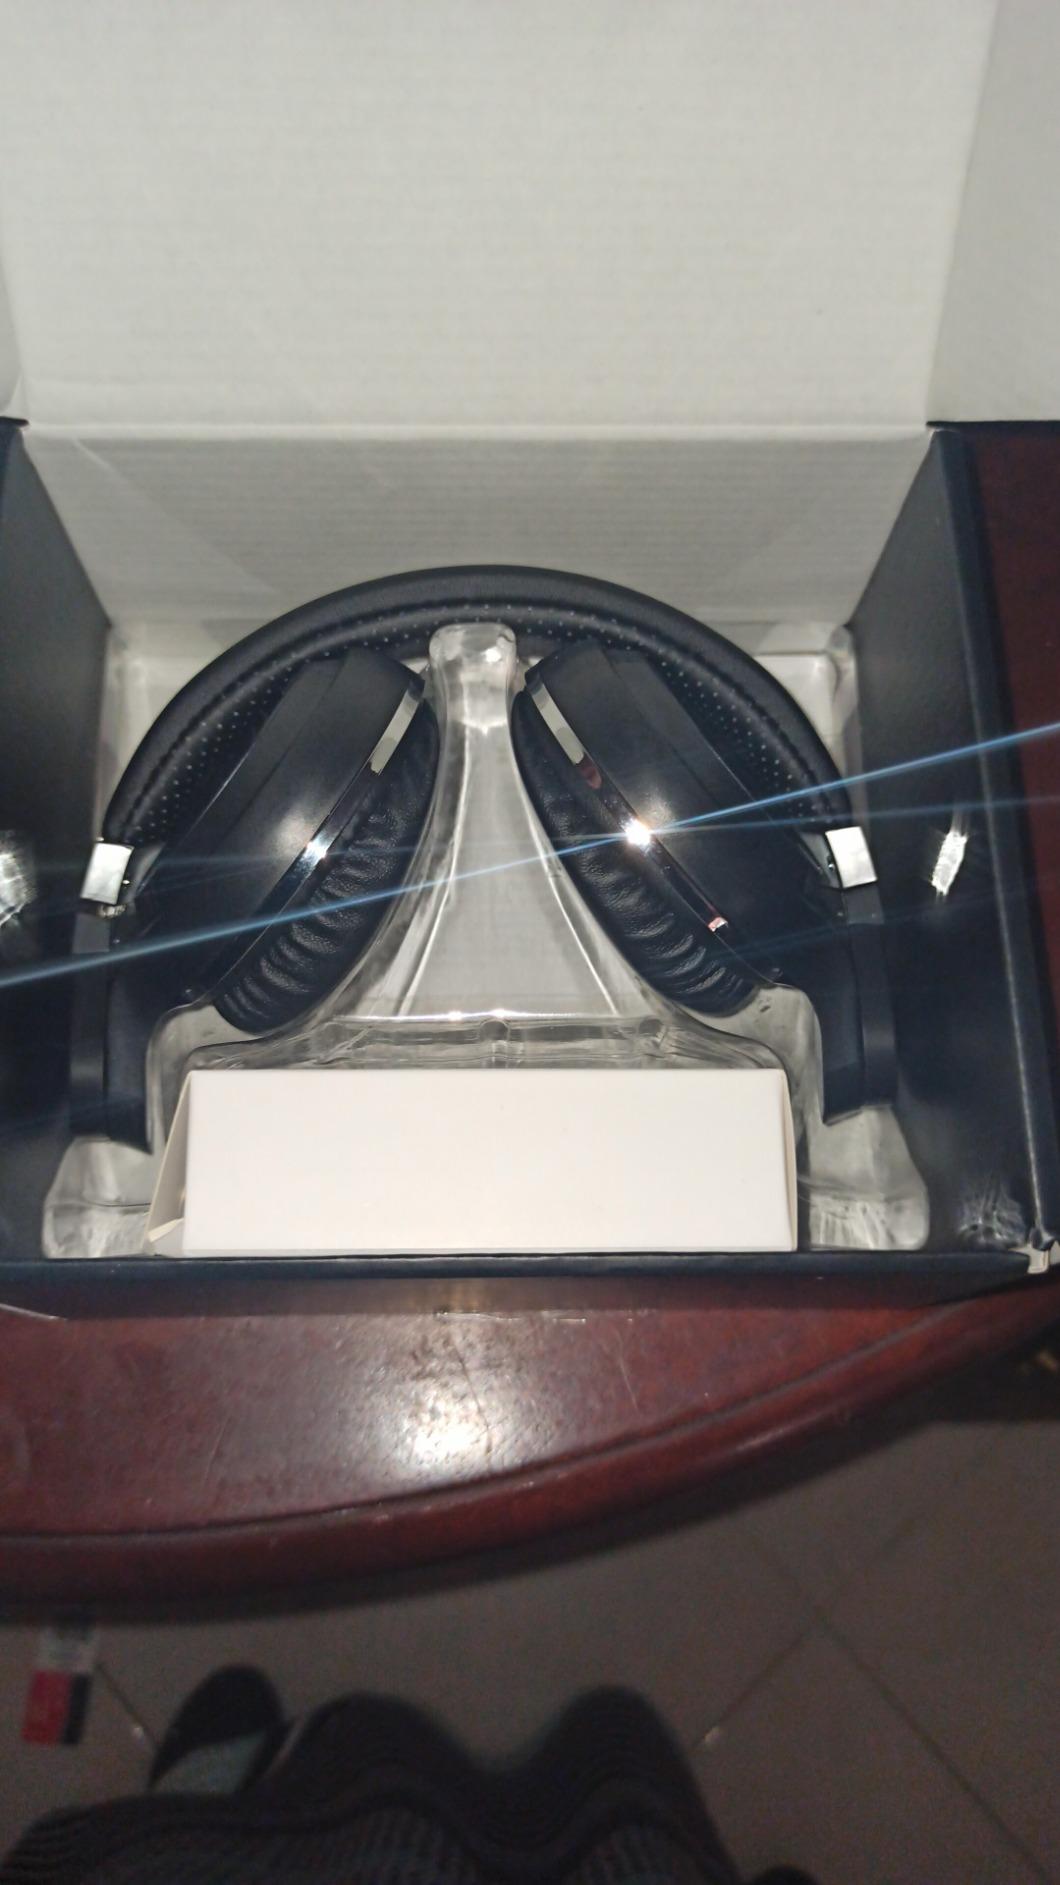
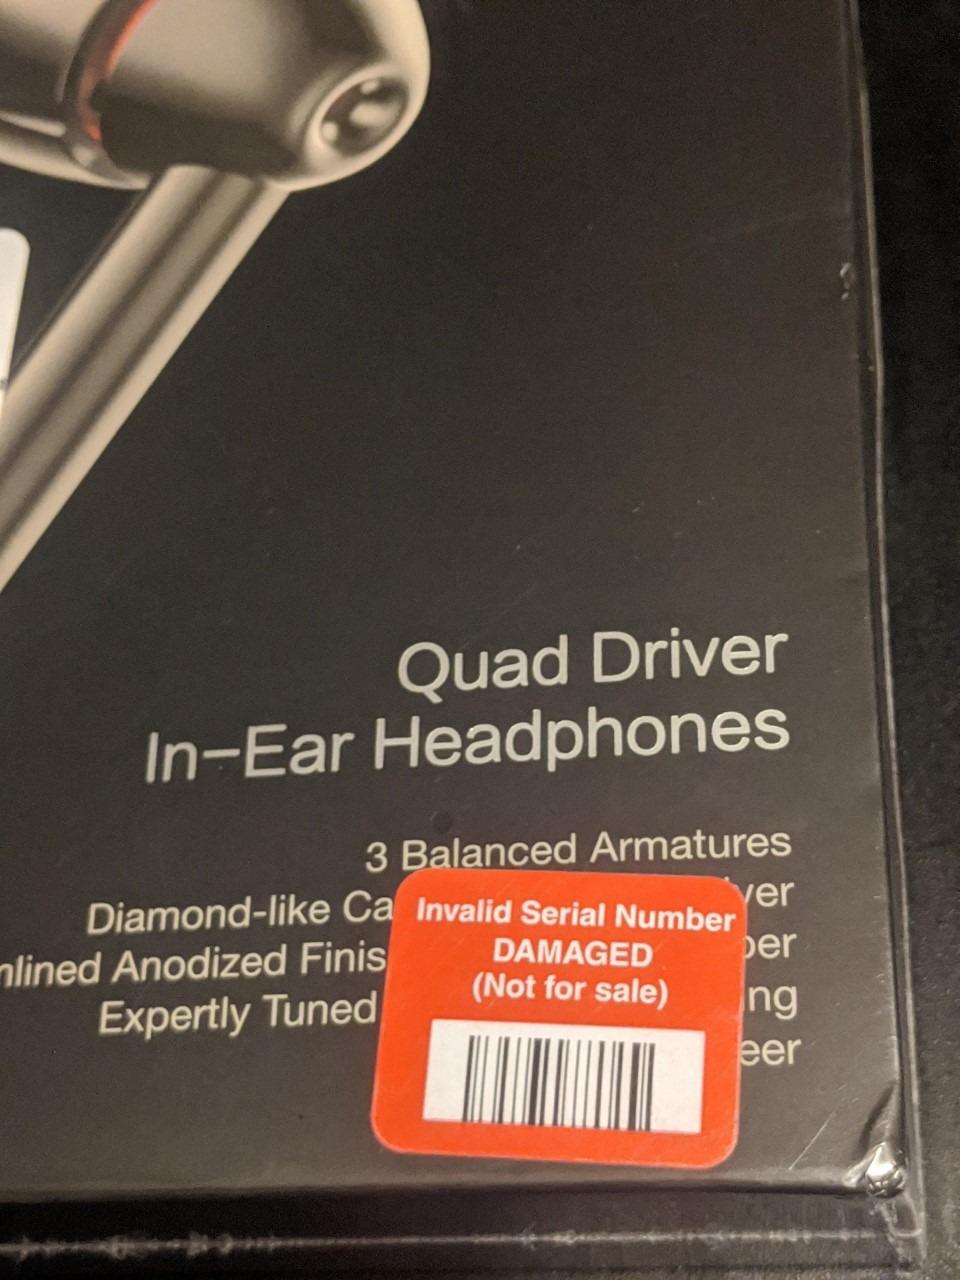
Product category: headphones
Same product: no